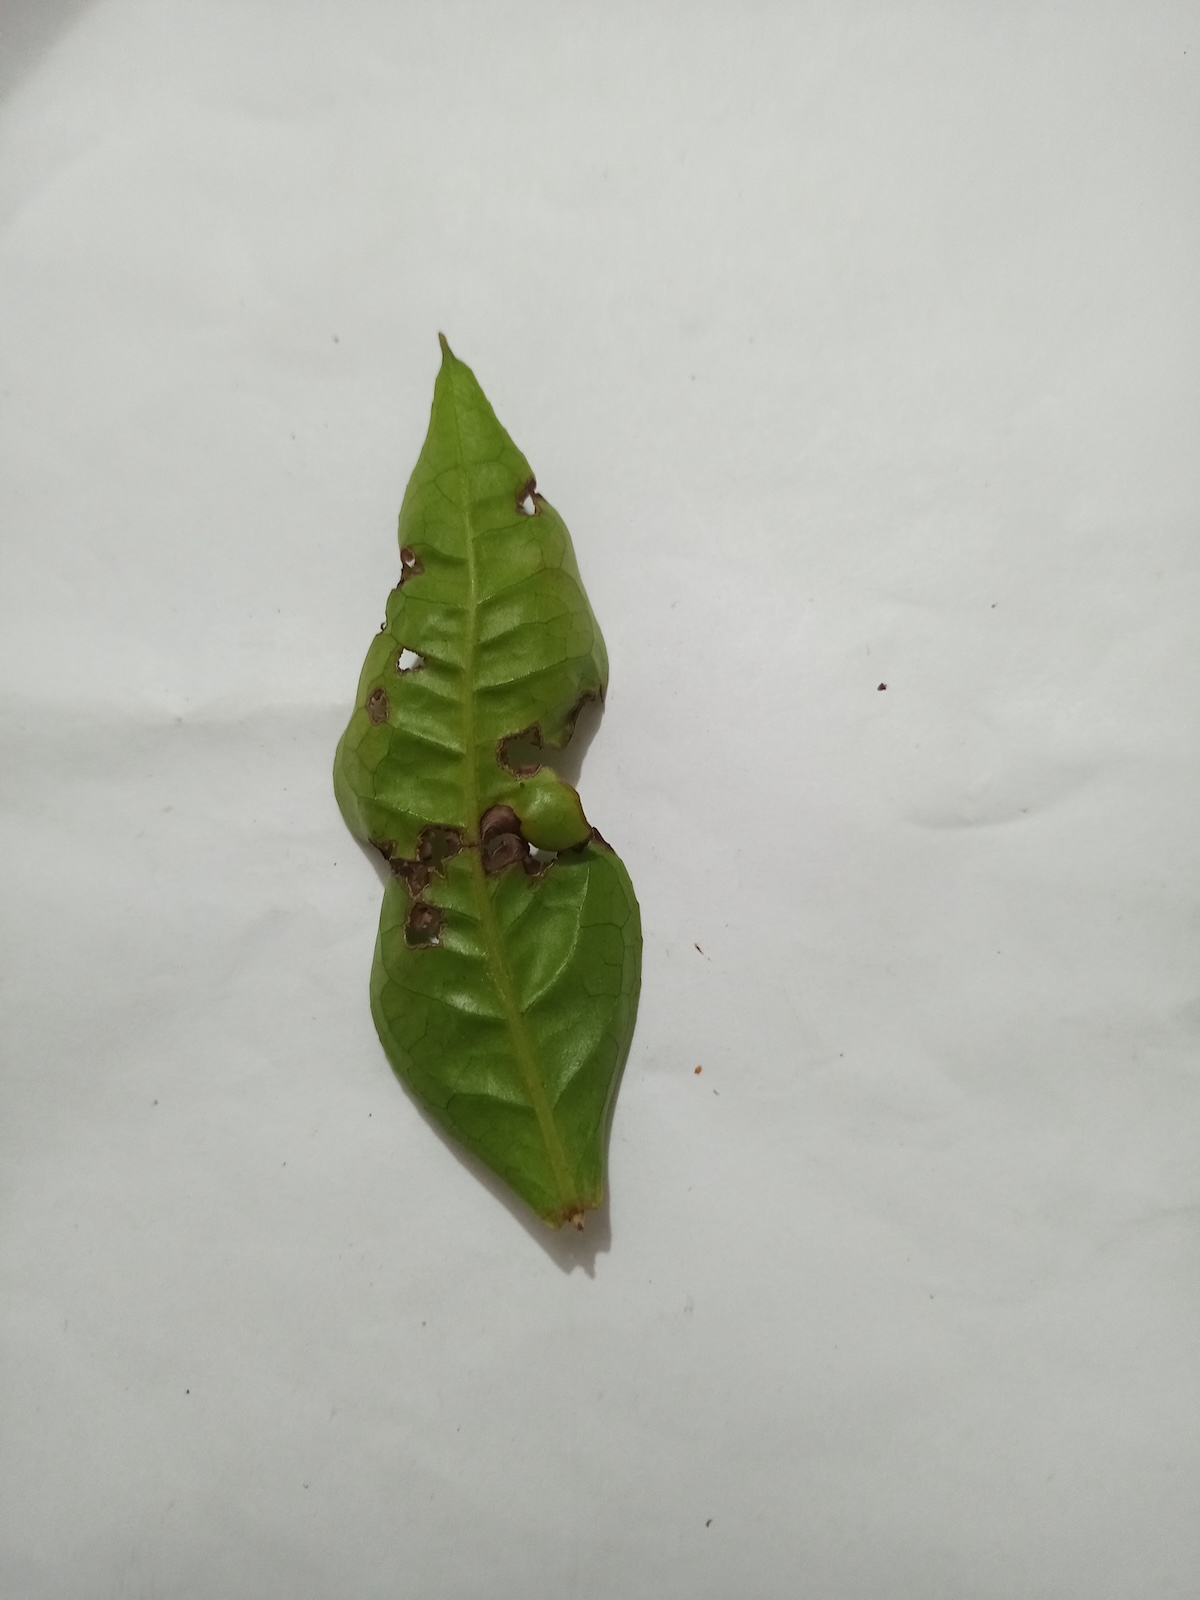
Label: Green mirid bug